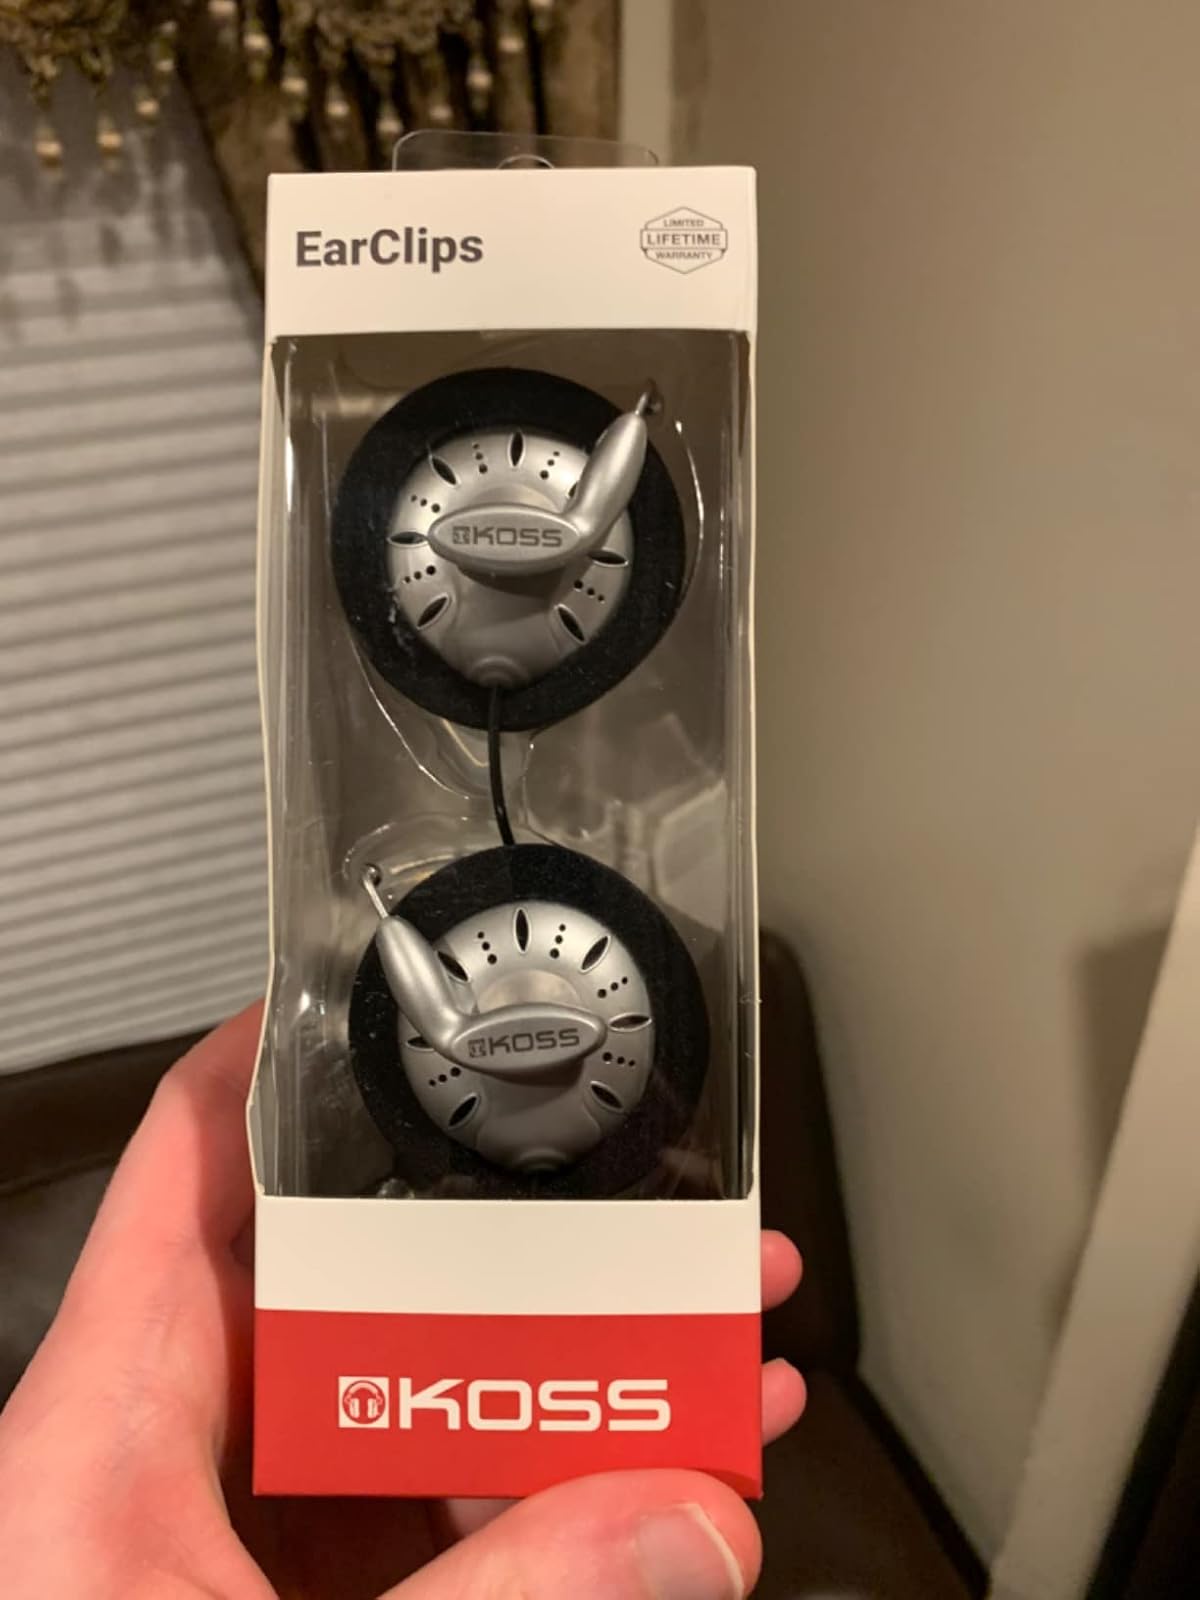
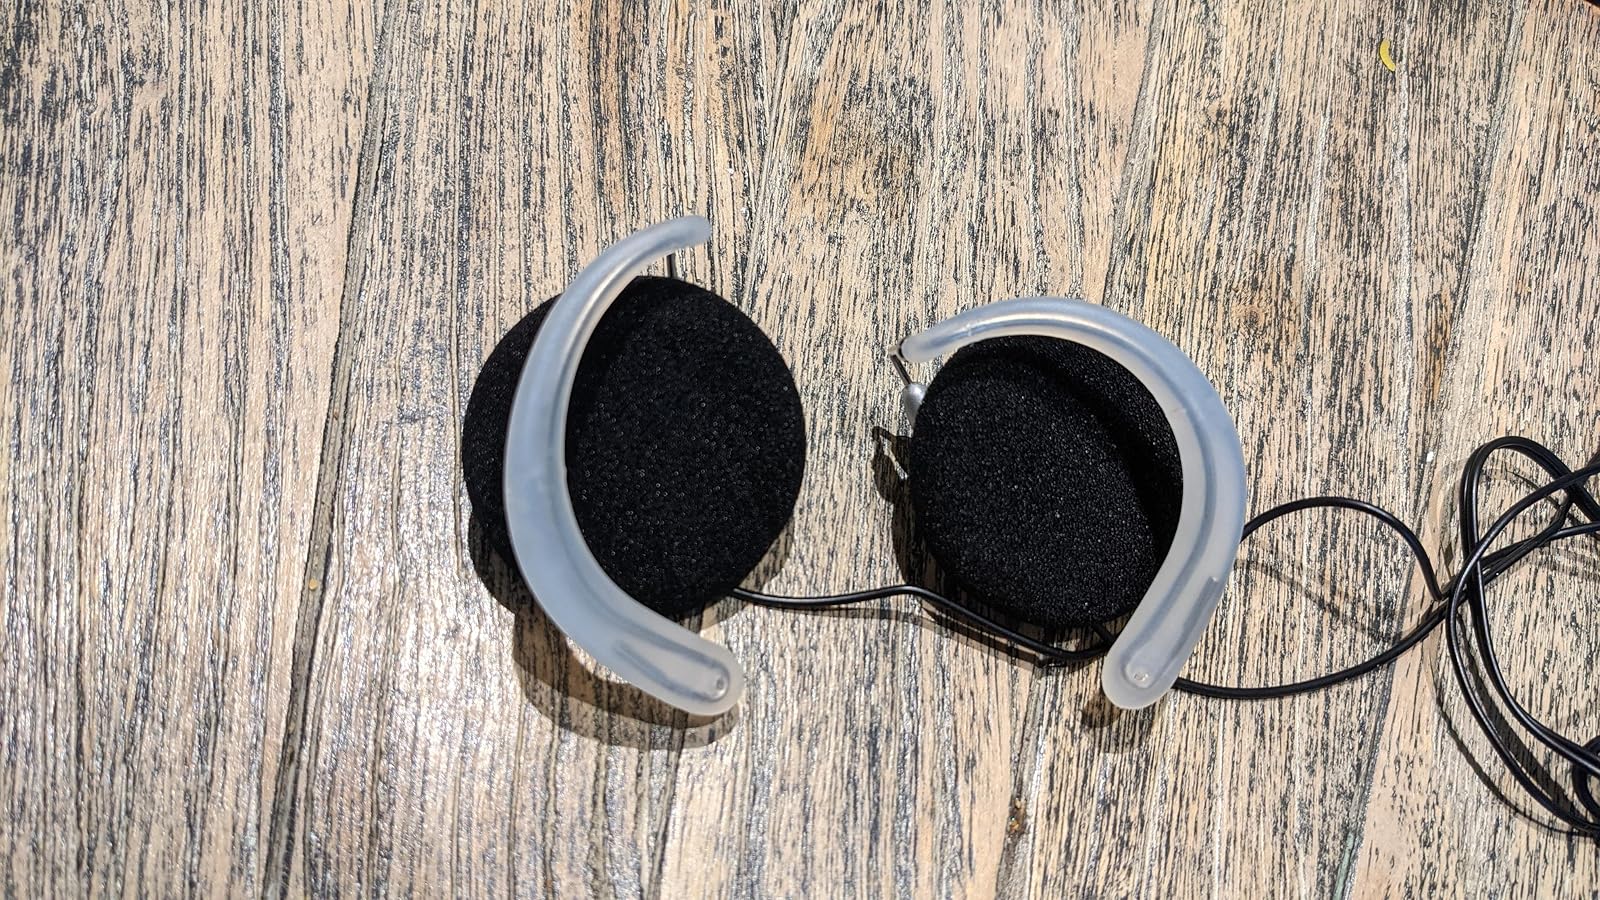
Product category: headphones
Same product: yes